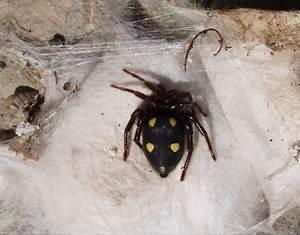
spider